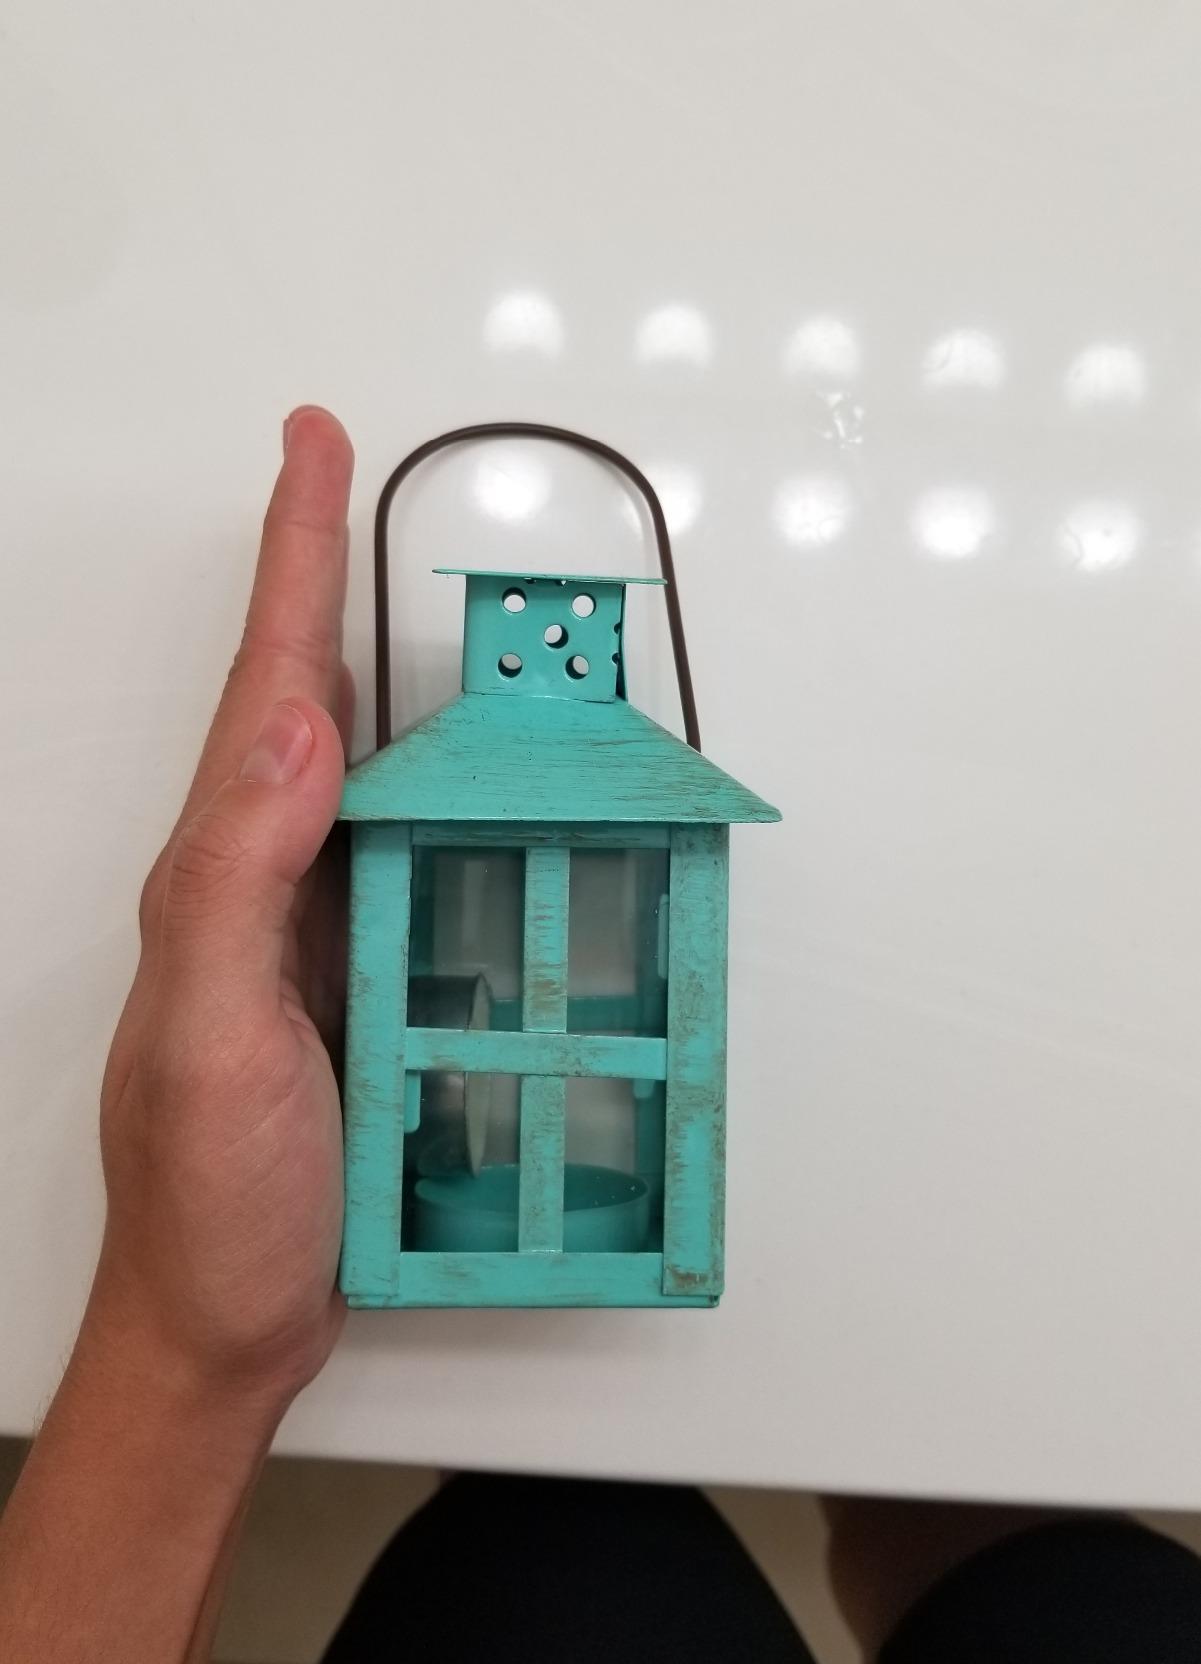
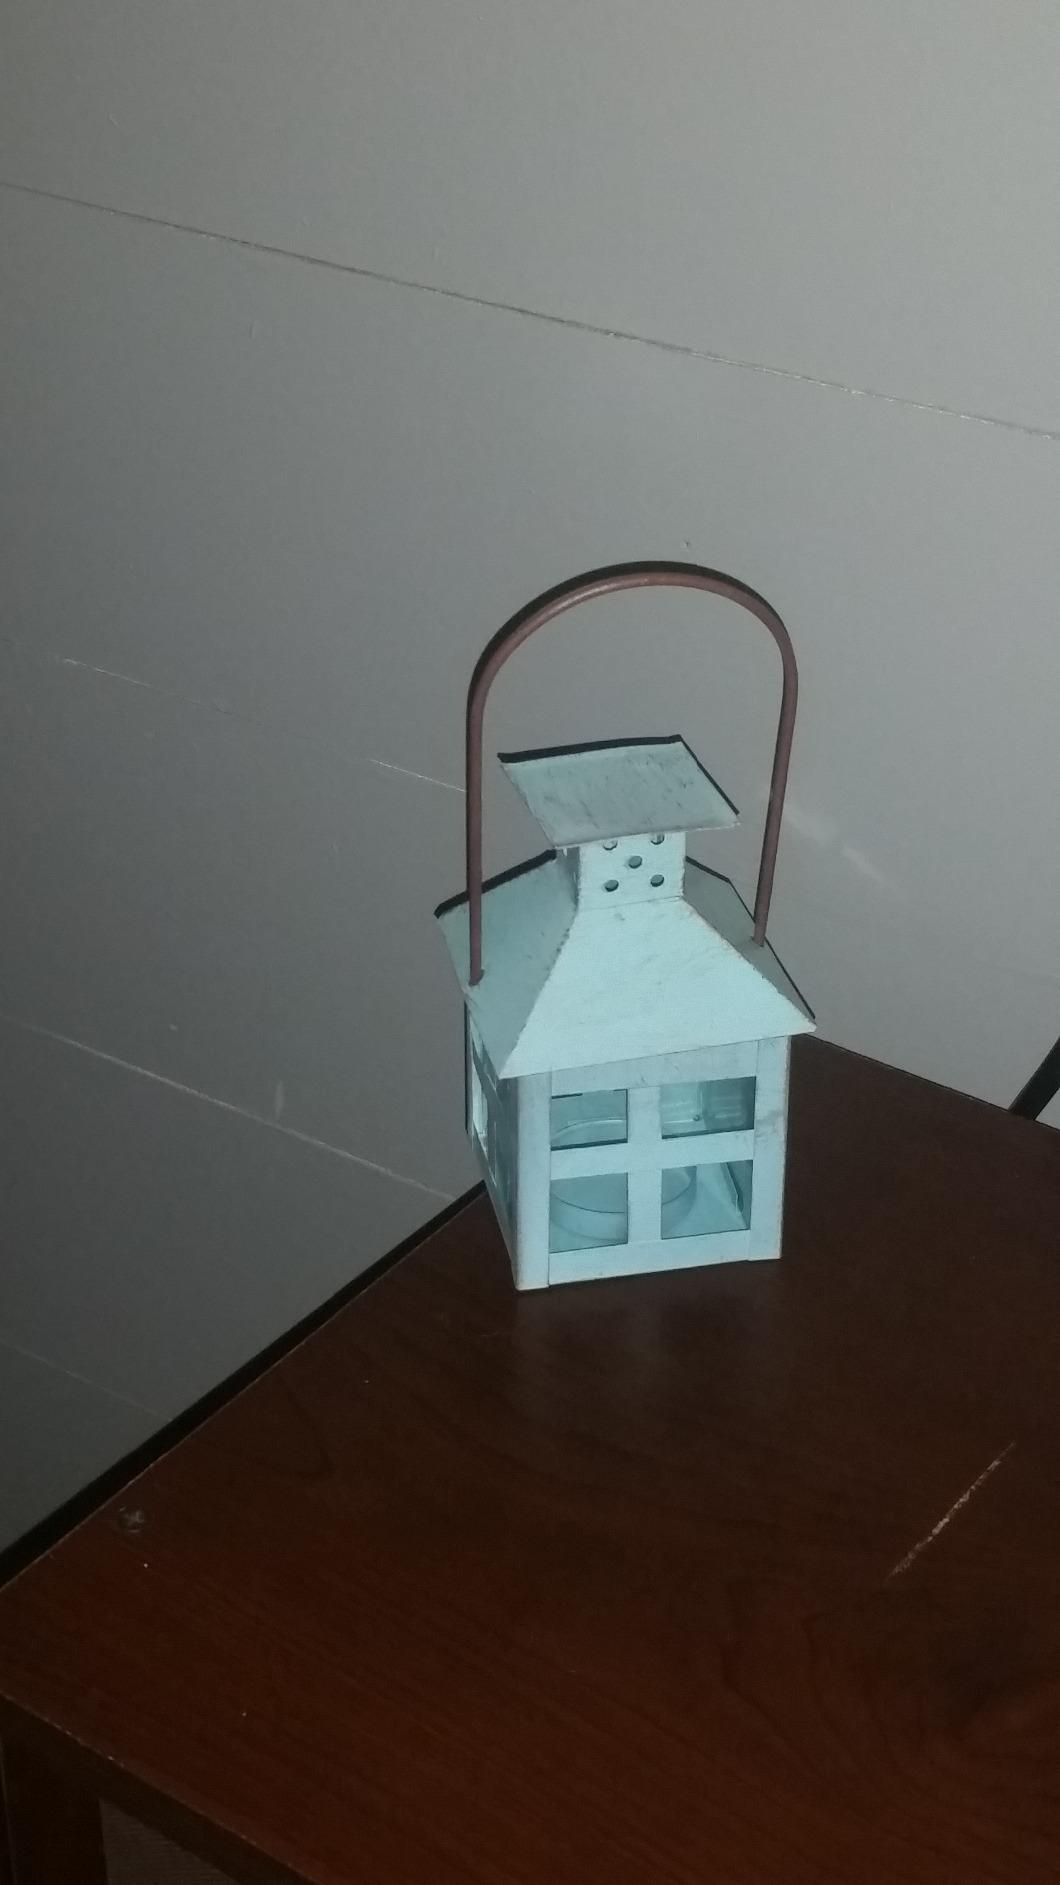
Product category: lantern
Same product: yes